Phylogenetics

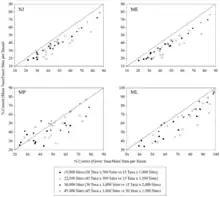
Percentage of inter-ordinal branches reconstructed with a constant number of bases and four phylogenetic tree construction models; neighbor-joining (NJ), minimum evolution (ME), unweighted maximum parsimony (MP), and maximum likelihood (ML). Demonstrates phylogenetic analysis with fewer taxa and more genes per taxon matches more often with the replicable consensus tree. The dotted line demonstrates an equal accuracy increase between the two taxon sampling methods. Figure is property of Michael S. Rosenberg and Sudhir Kumar as presented in the journal article "Taxon Sampling, Bioinformatics, and Phylogenomics".

There are debates if increasing the number of taxa sampled improves phylogenetic accuracy more than increasing the number of genes sampled per taxon. Differences in each method's sampling impact the number of nucleotide sites utilized in a sequence alignment, which may contribute to disagreements. For example, phylogenetic trees constructed utilizing a more significant number of total nucleotides are generally more accurate, as supported by phylogenetic trees' bootstrapping replicability from random sampling.